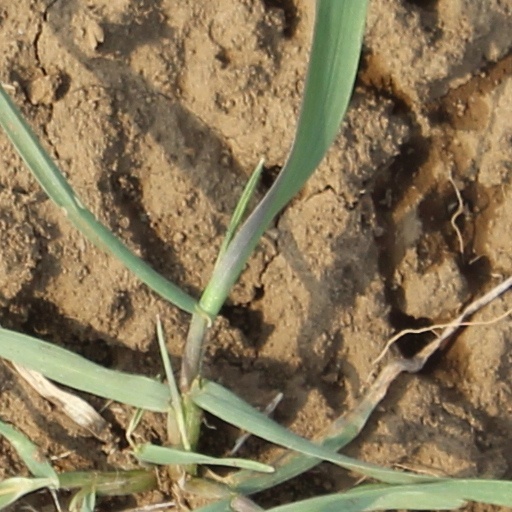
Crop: wheat